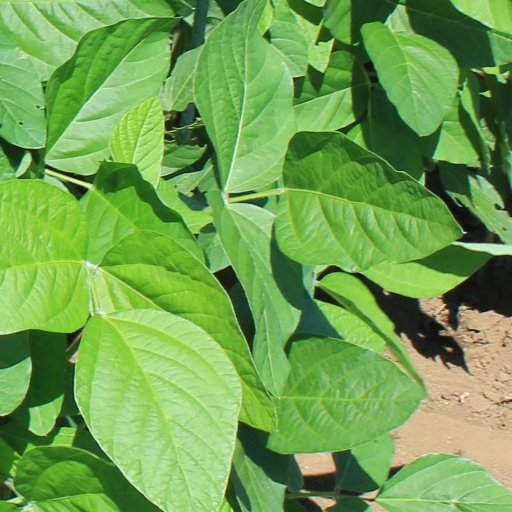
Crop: soybean